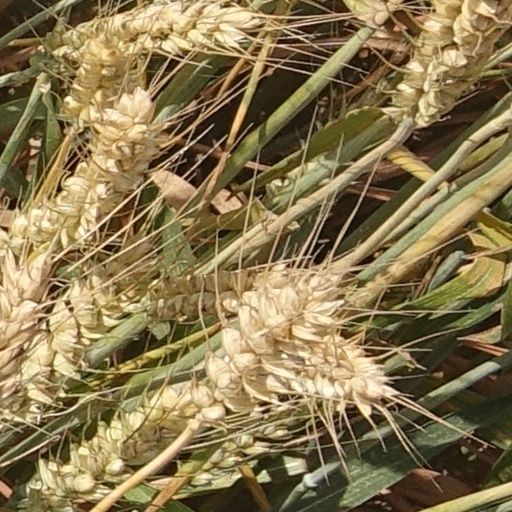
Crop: wheat